John Foulston

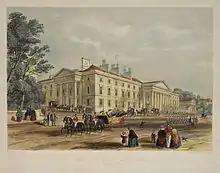
The Royal Hotel, Plymouth

John Foulston (1772 – 30 December 1841) was an English architect who was a pupil of Thomas Hardwick and set up a practice in London in 1796. In 1810 he won a competition to design the Royal Hotel and Theatre group of buildings in Plymouth, Devon, and after relocating he remained Plymouth's leading architect for twenty-five years.